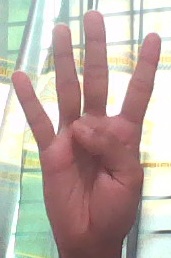
ASL sign: 4